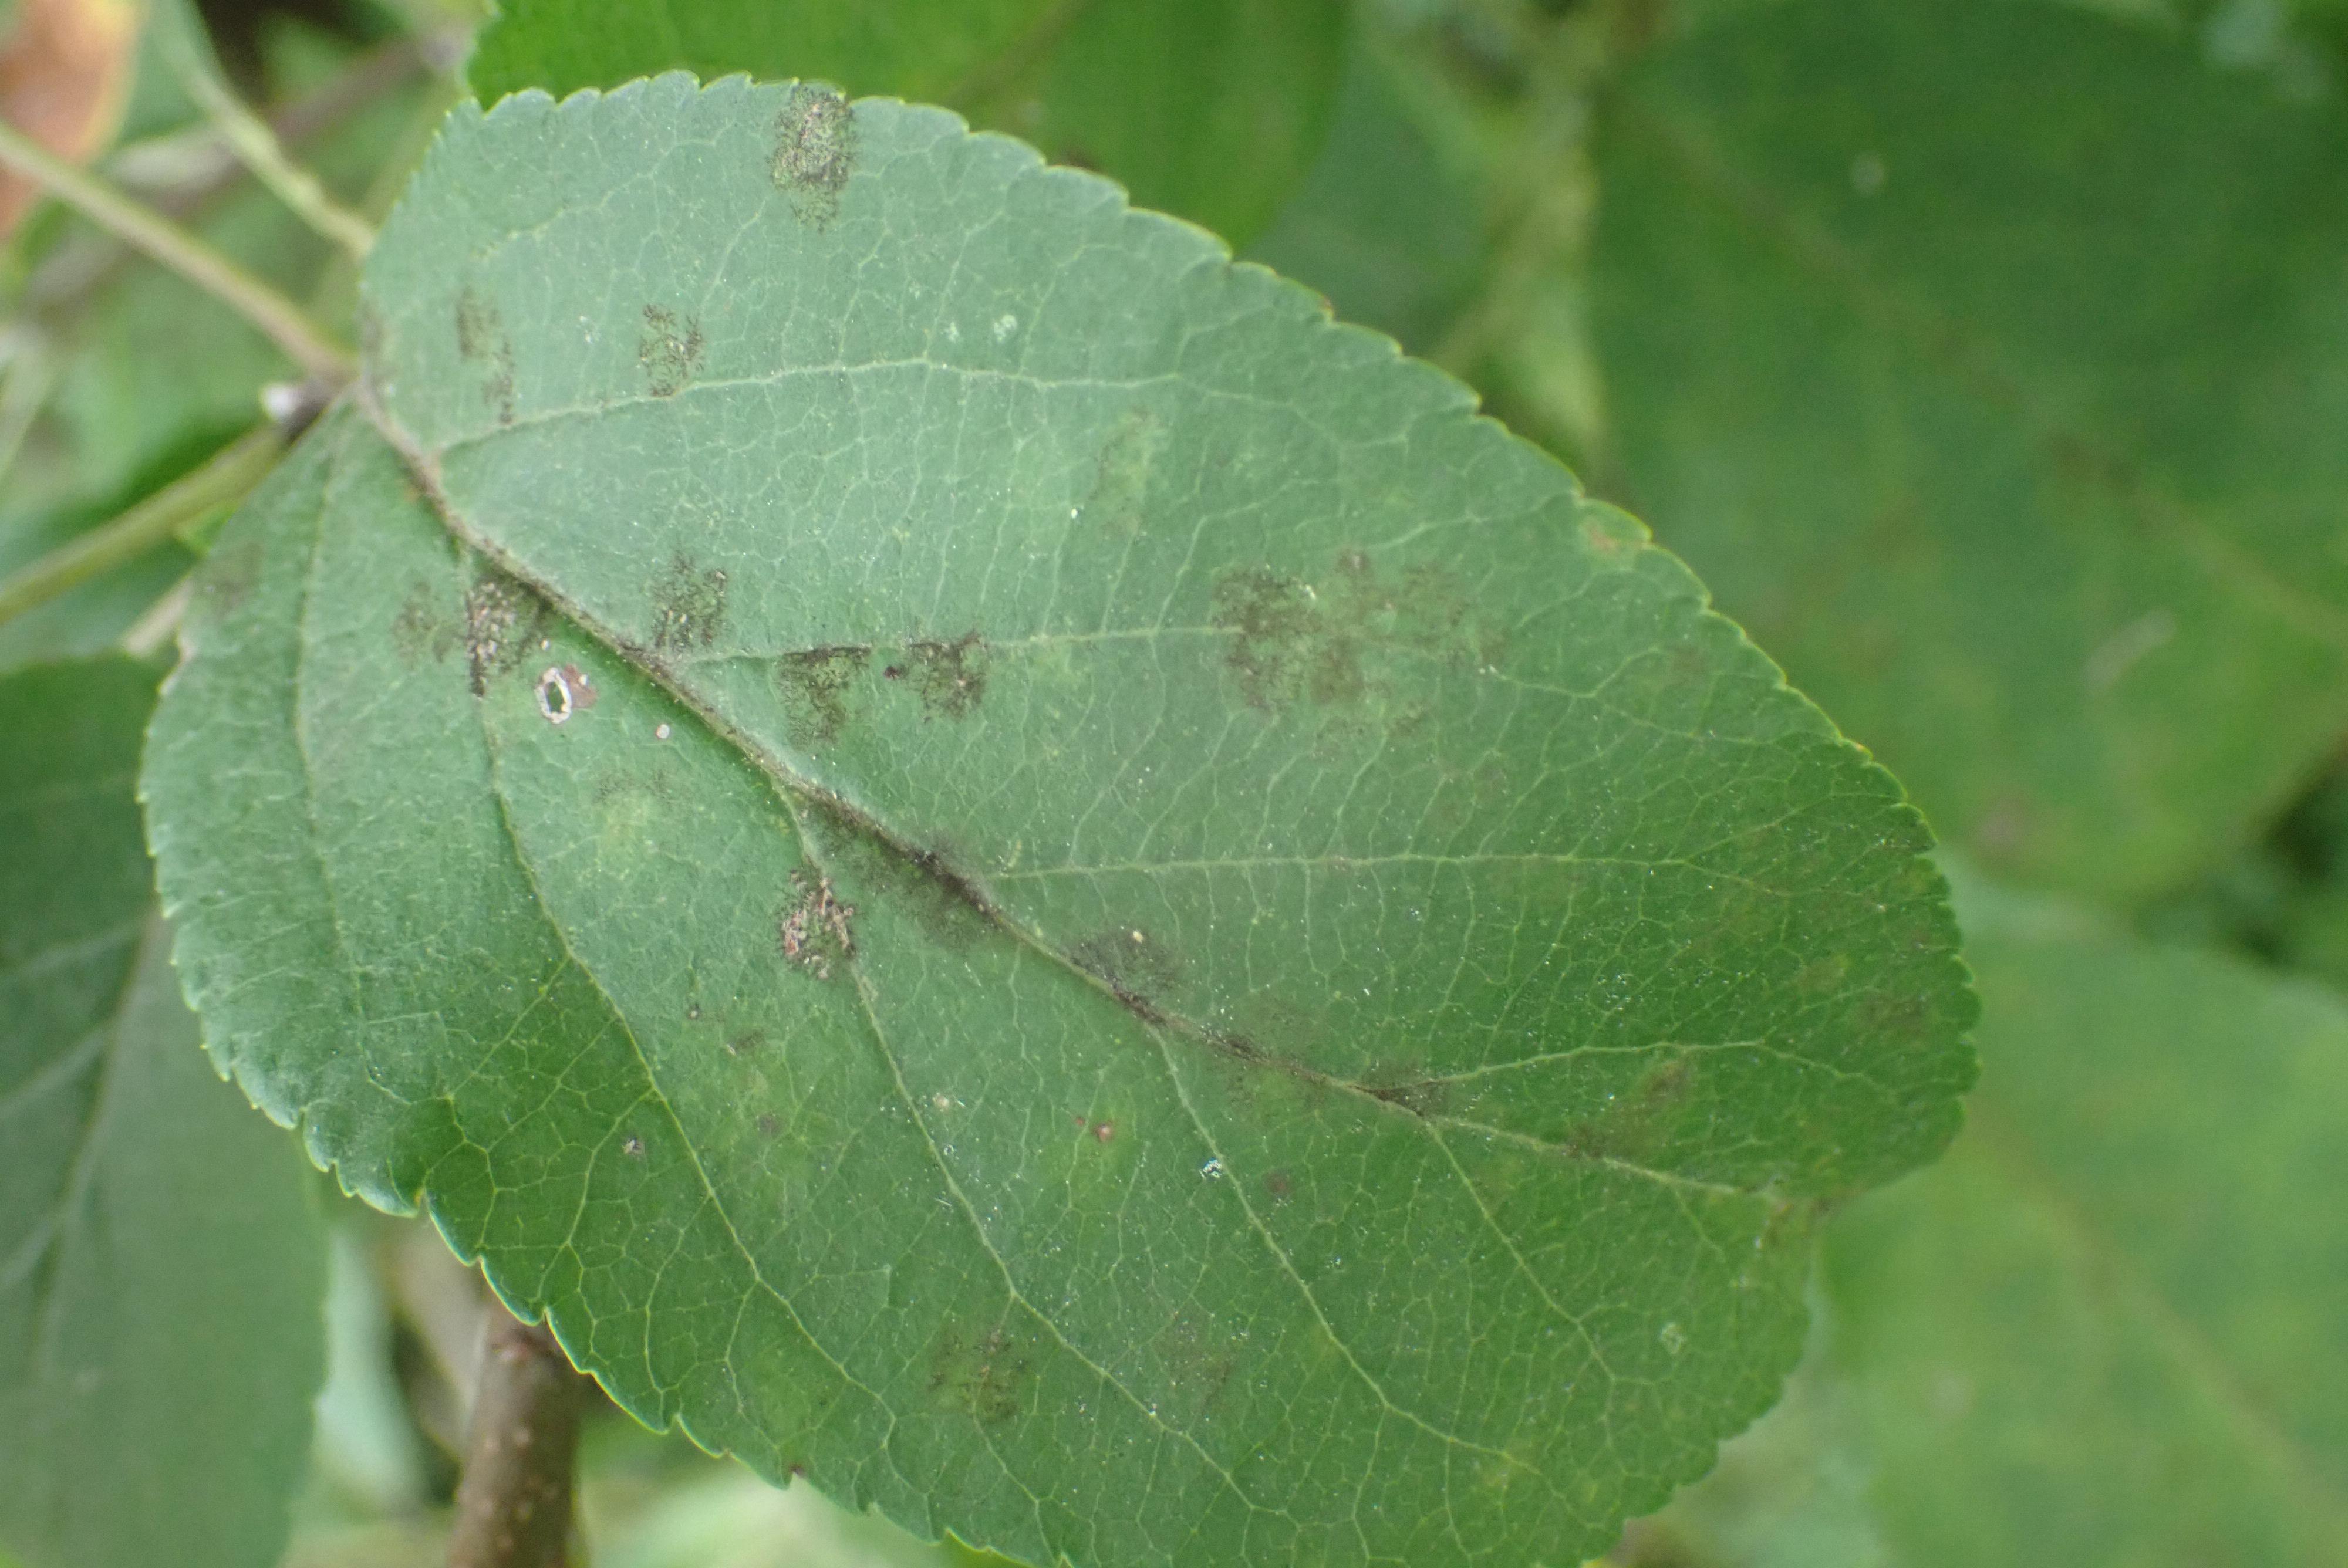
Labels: scab